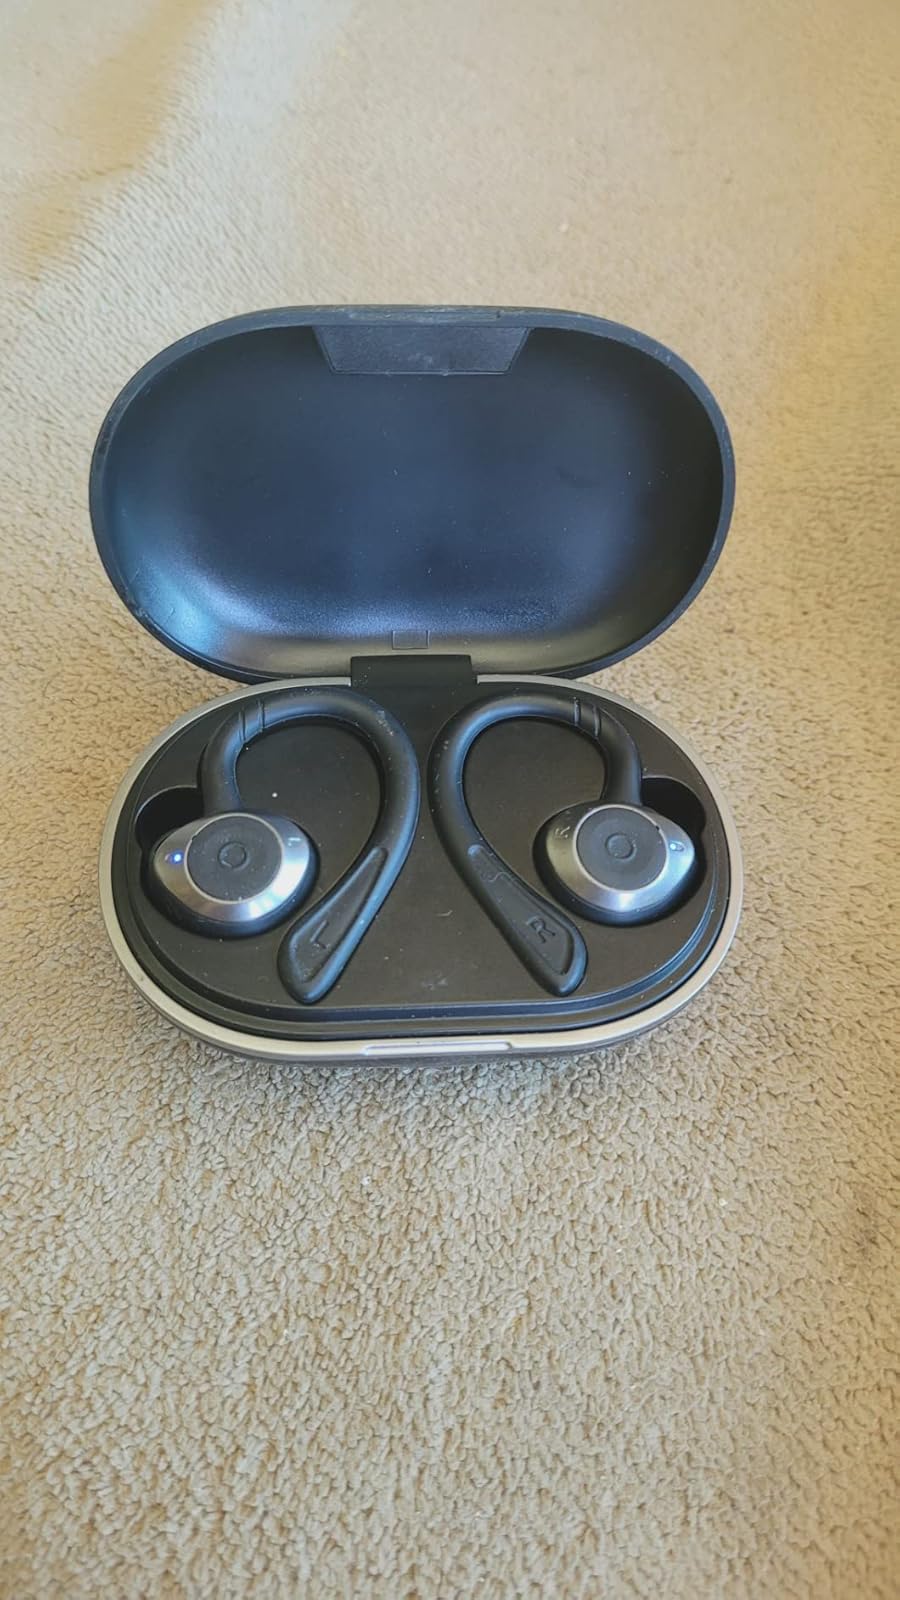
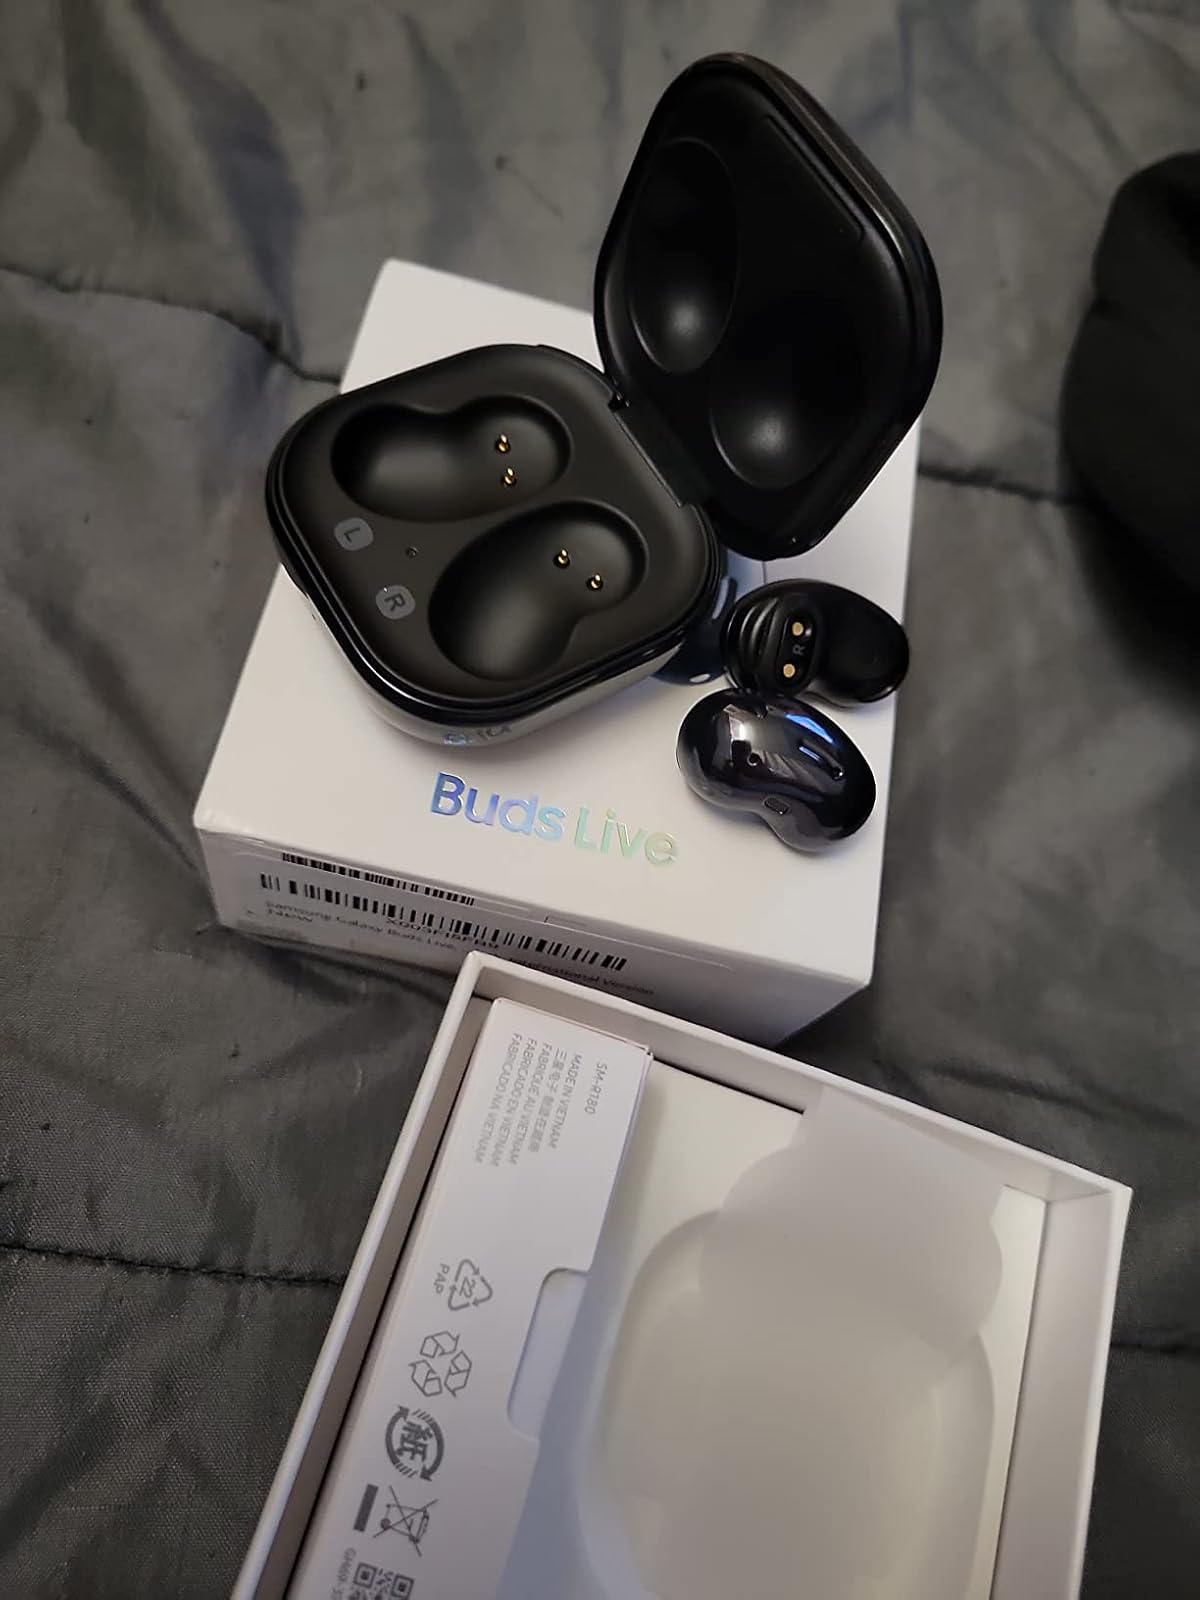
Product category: earbuds
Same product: no